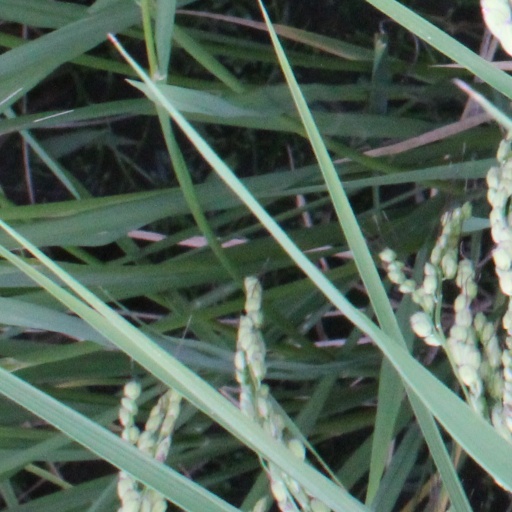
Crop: rice